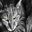
Label: cat